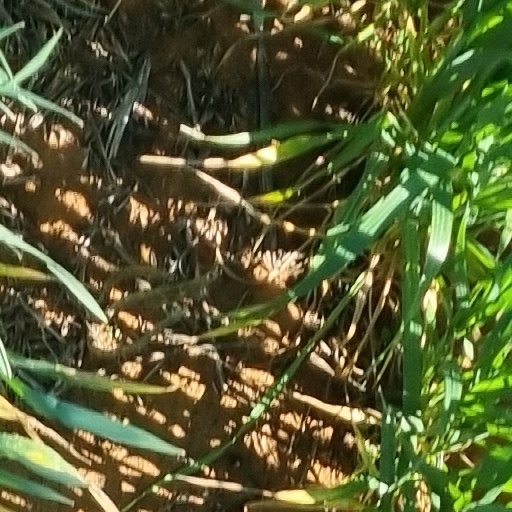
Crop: wheat